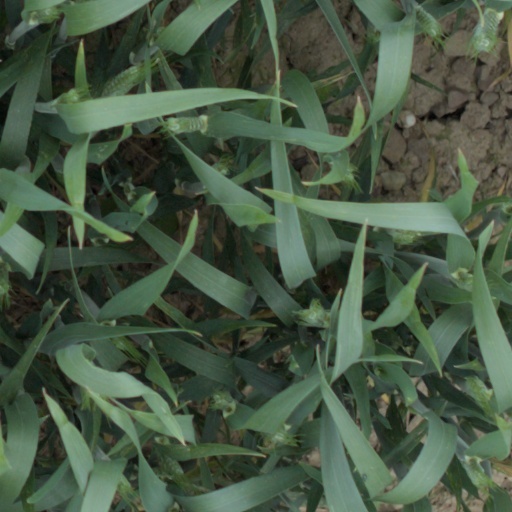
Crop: wheat